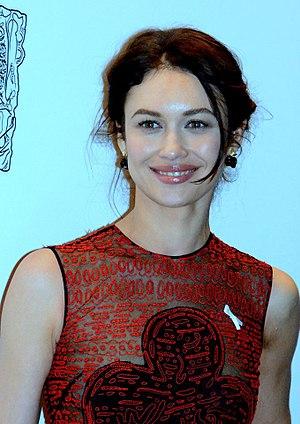
Olga Kurylenko à la cérémonie des César du cinéma
L'Empereur de Paris est un film policier historique français réalisé par Jean-François Richet, sorti en 2018. Il s’agit de la troisième collaboration entre le réalisateur Jean-François Richet et l'acteur Vincent Cassel après le diptyque L'Instinct de mort / L'Ennemi public nᵒ 1 et Un moment d'égarement.